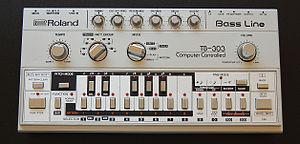
La TB-303 Roland est un synthétiseur/séquenceur fabriqué par la société Roland entre 1982 et 1983. Cet instrument a joué un rôle important dans le développement de la musique électronique.